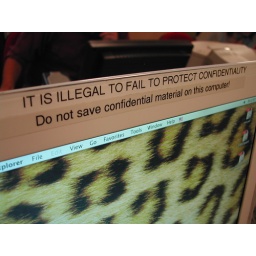
This sign is on top of every monitor in the computer lab.